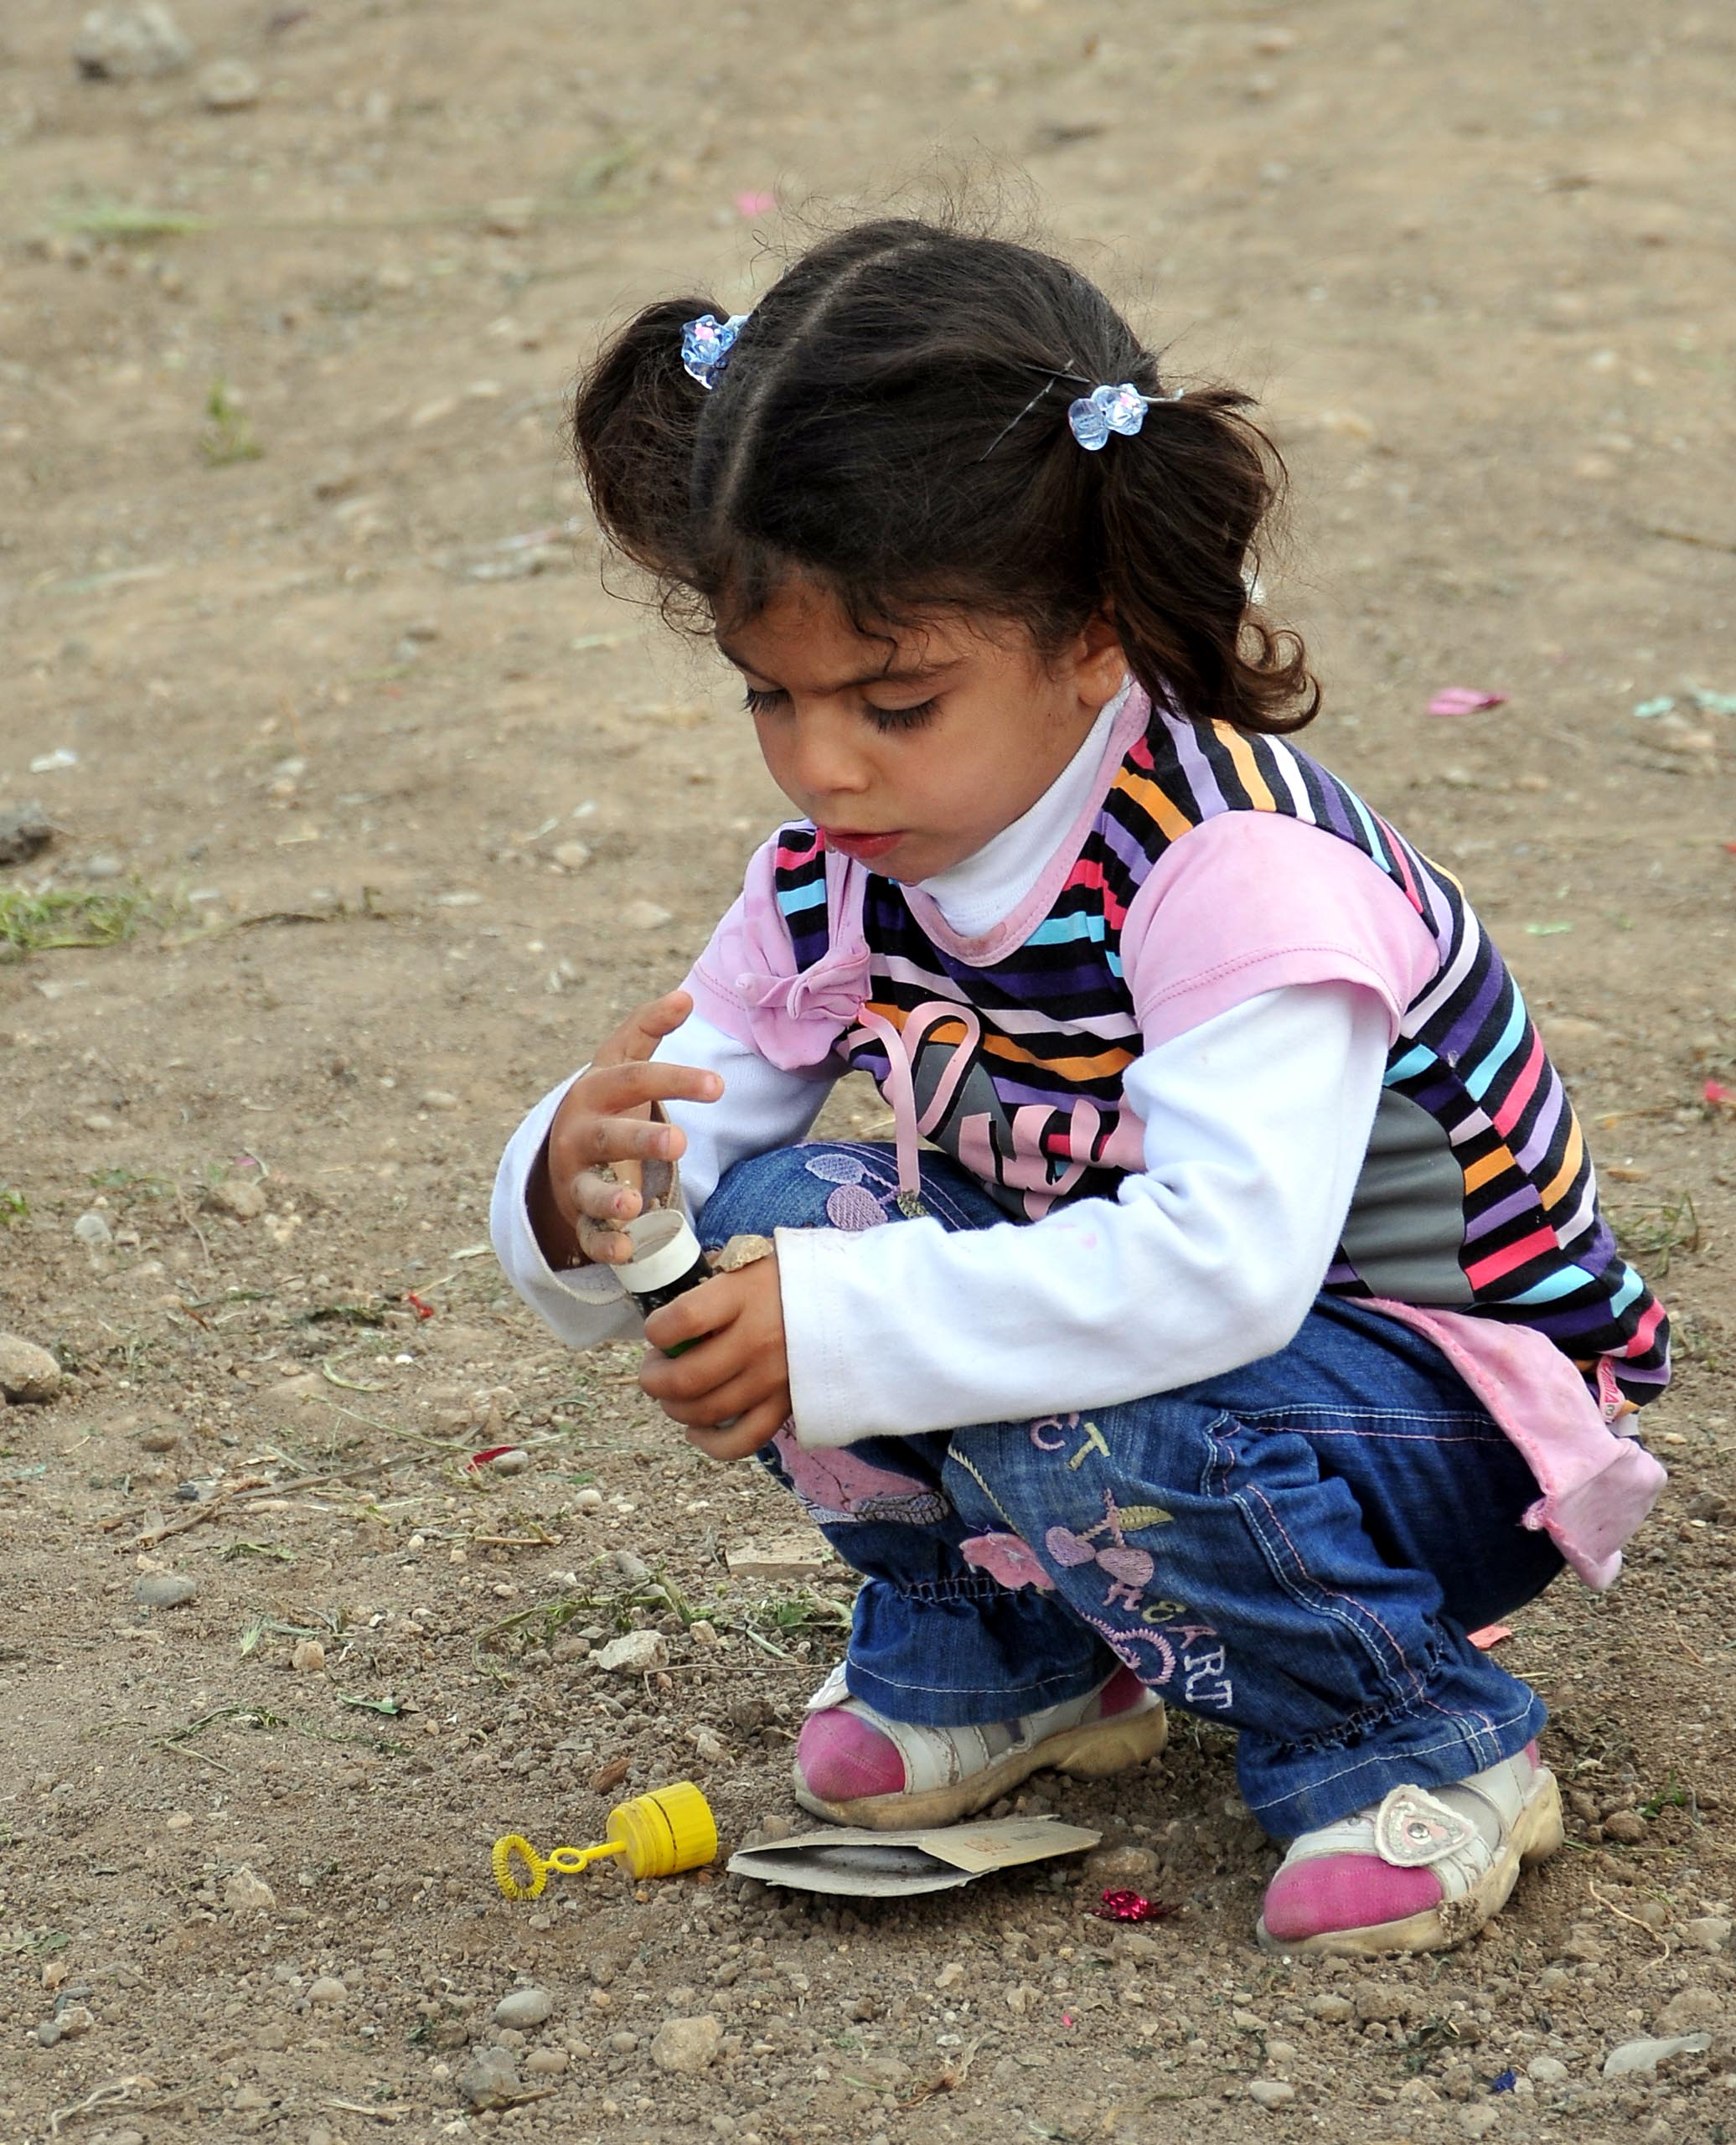
girl, child, play, toddler, soil, adaptation, fun, smile, sand, vacation